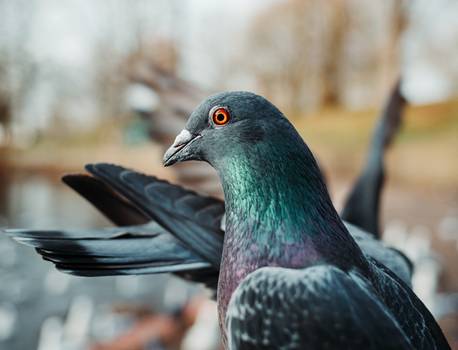
Label: No Watermark